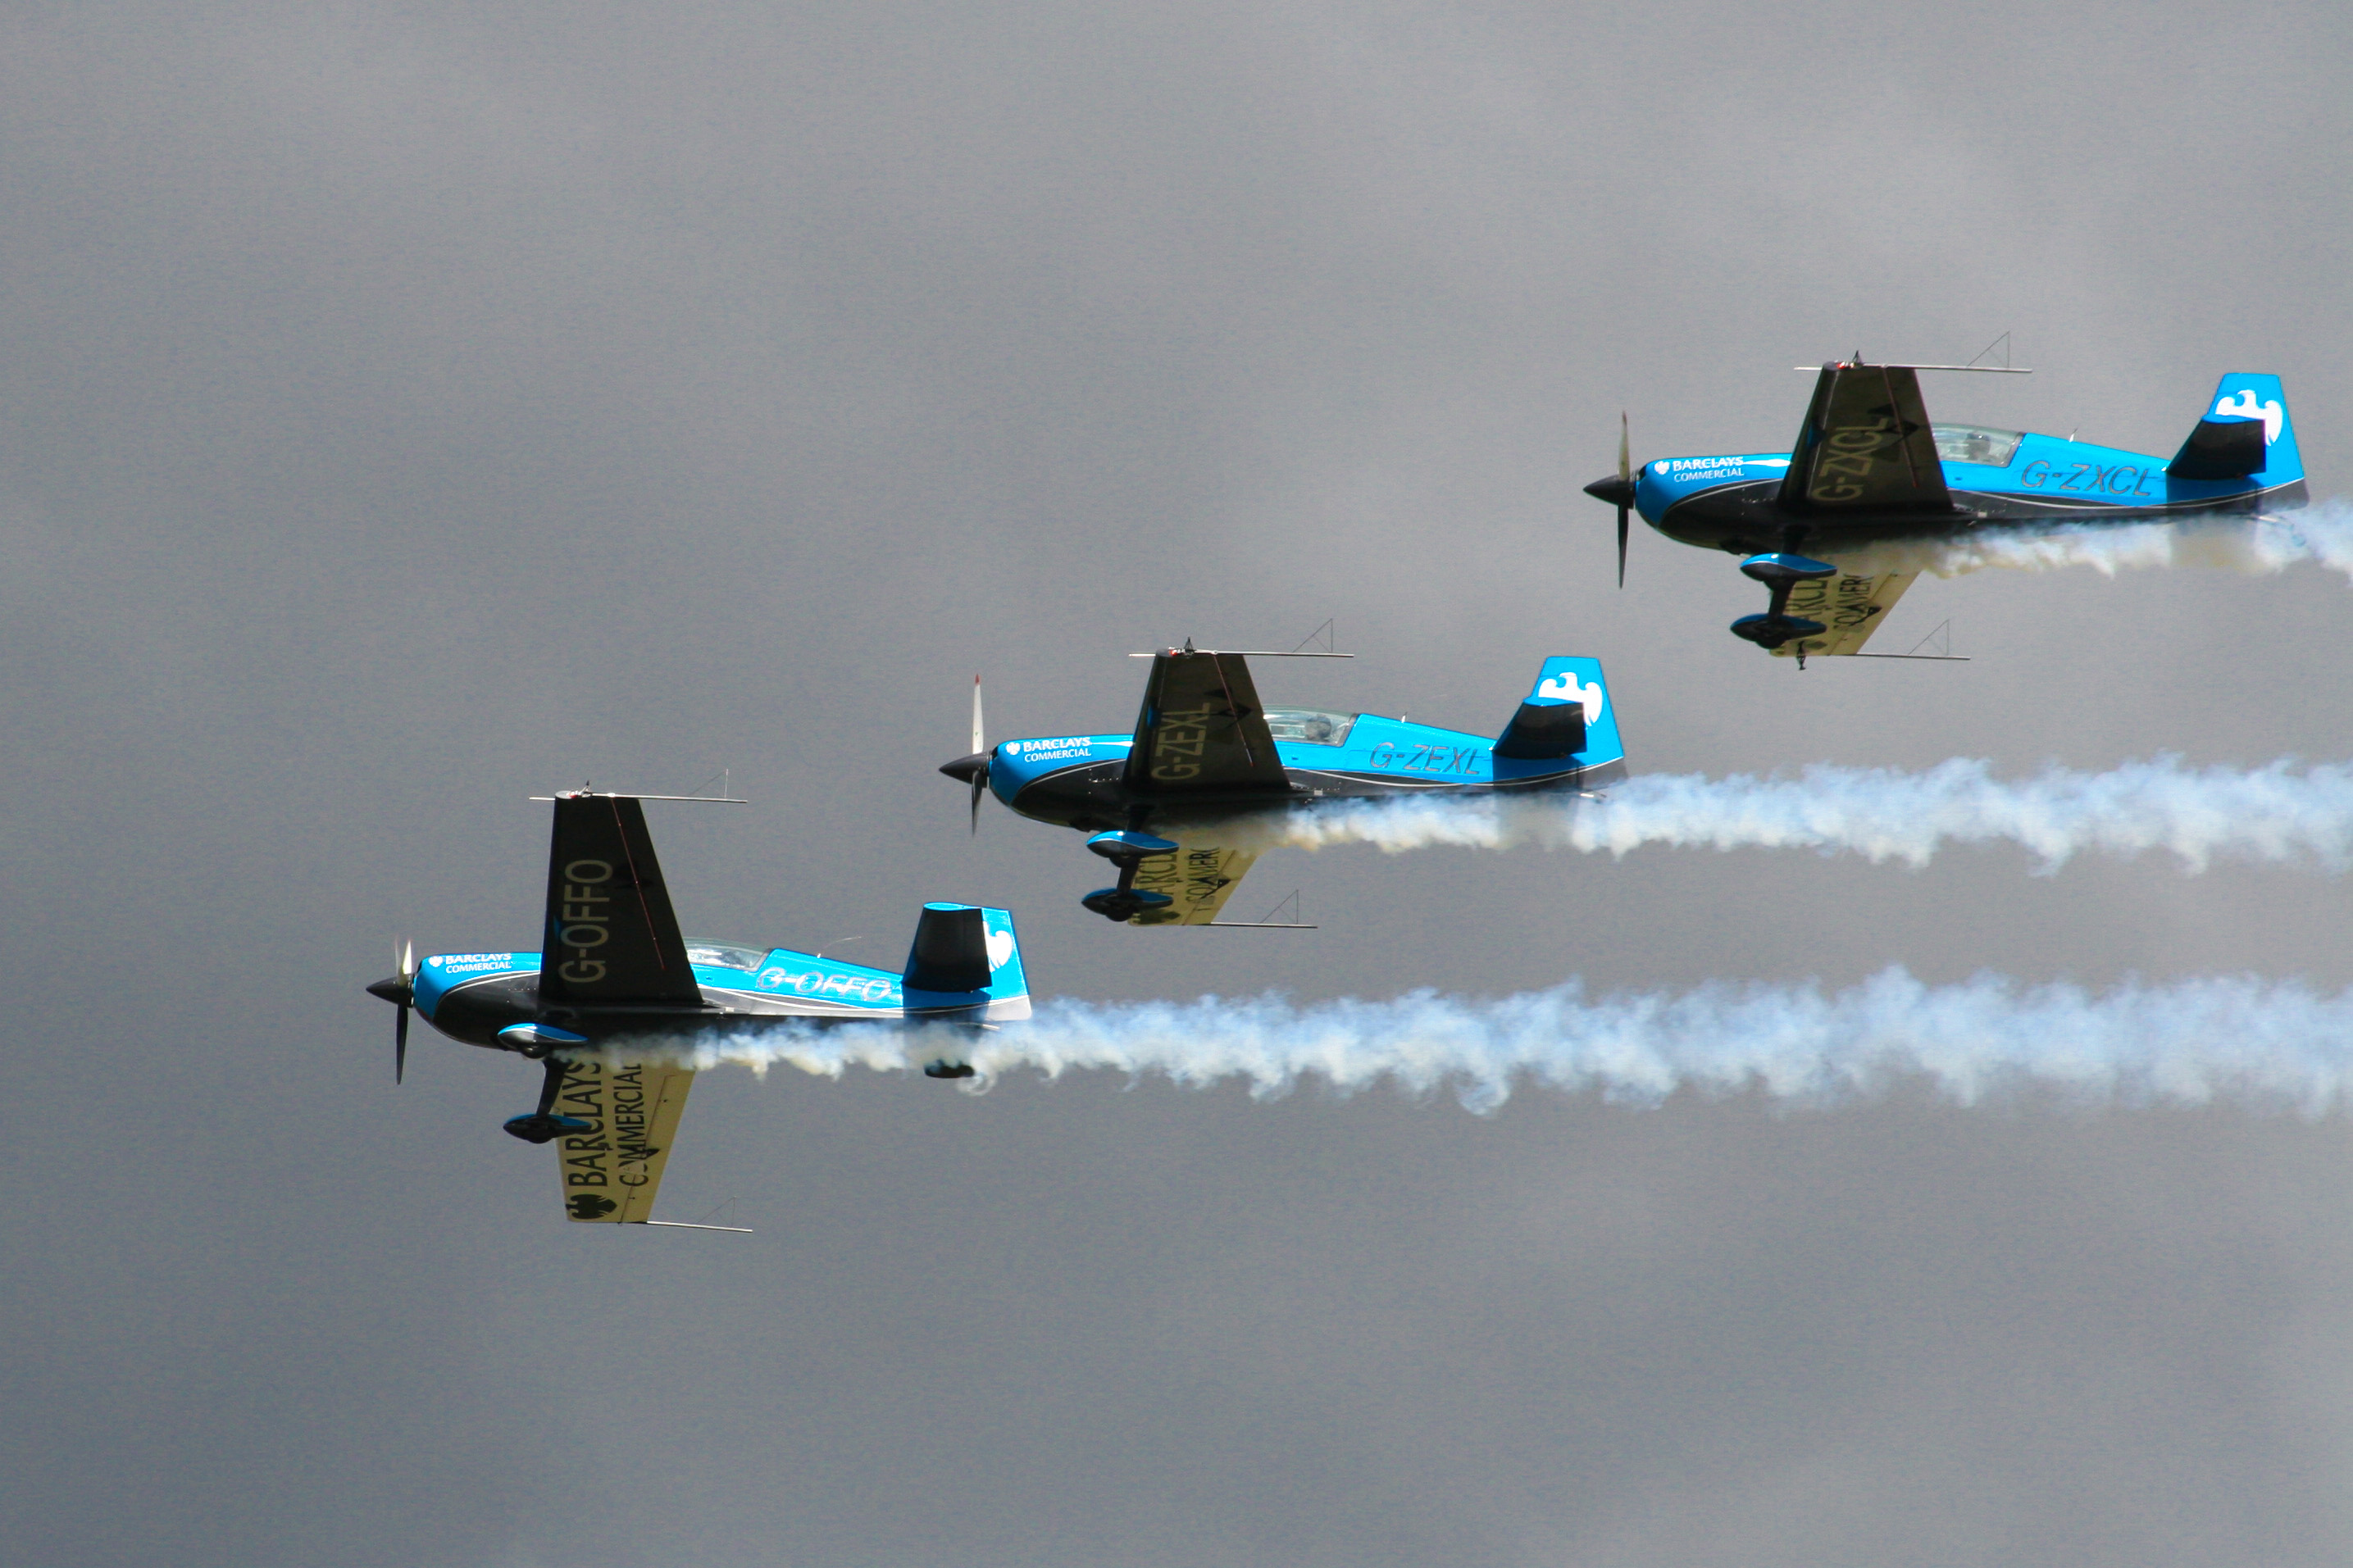
wing, airplane, aircraft, vehicle, airline, aviation, flight, toy, takeoff, air show, theblades, air force, aerobatics, atmosphere of earth, general aviation, air racing